Calumet Baking Powder Company

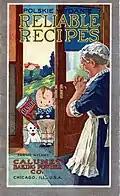
Cover of Calumet's "Reliable Recipes" brochure, 1920

Wright's newly formulated double-acting baking powder took its name from the French-derived, colonial-era word for a Native American ceremonial pipe, given to the lands now known as Calumet City, Illinois. Wright's company adopted a stylized Indian wearing a war bonnet as its trademark. The new baking powder formula replaced cream of tartar with aluminum phosphate and also included dried egg whites. This formula was created by Wright with the help of chemist George Campbell Rew.